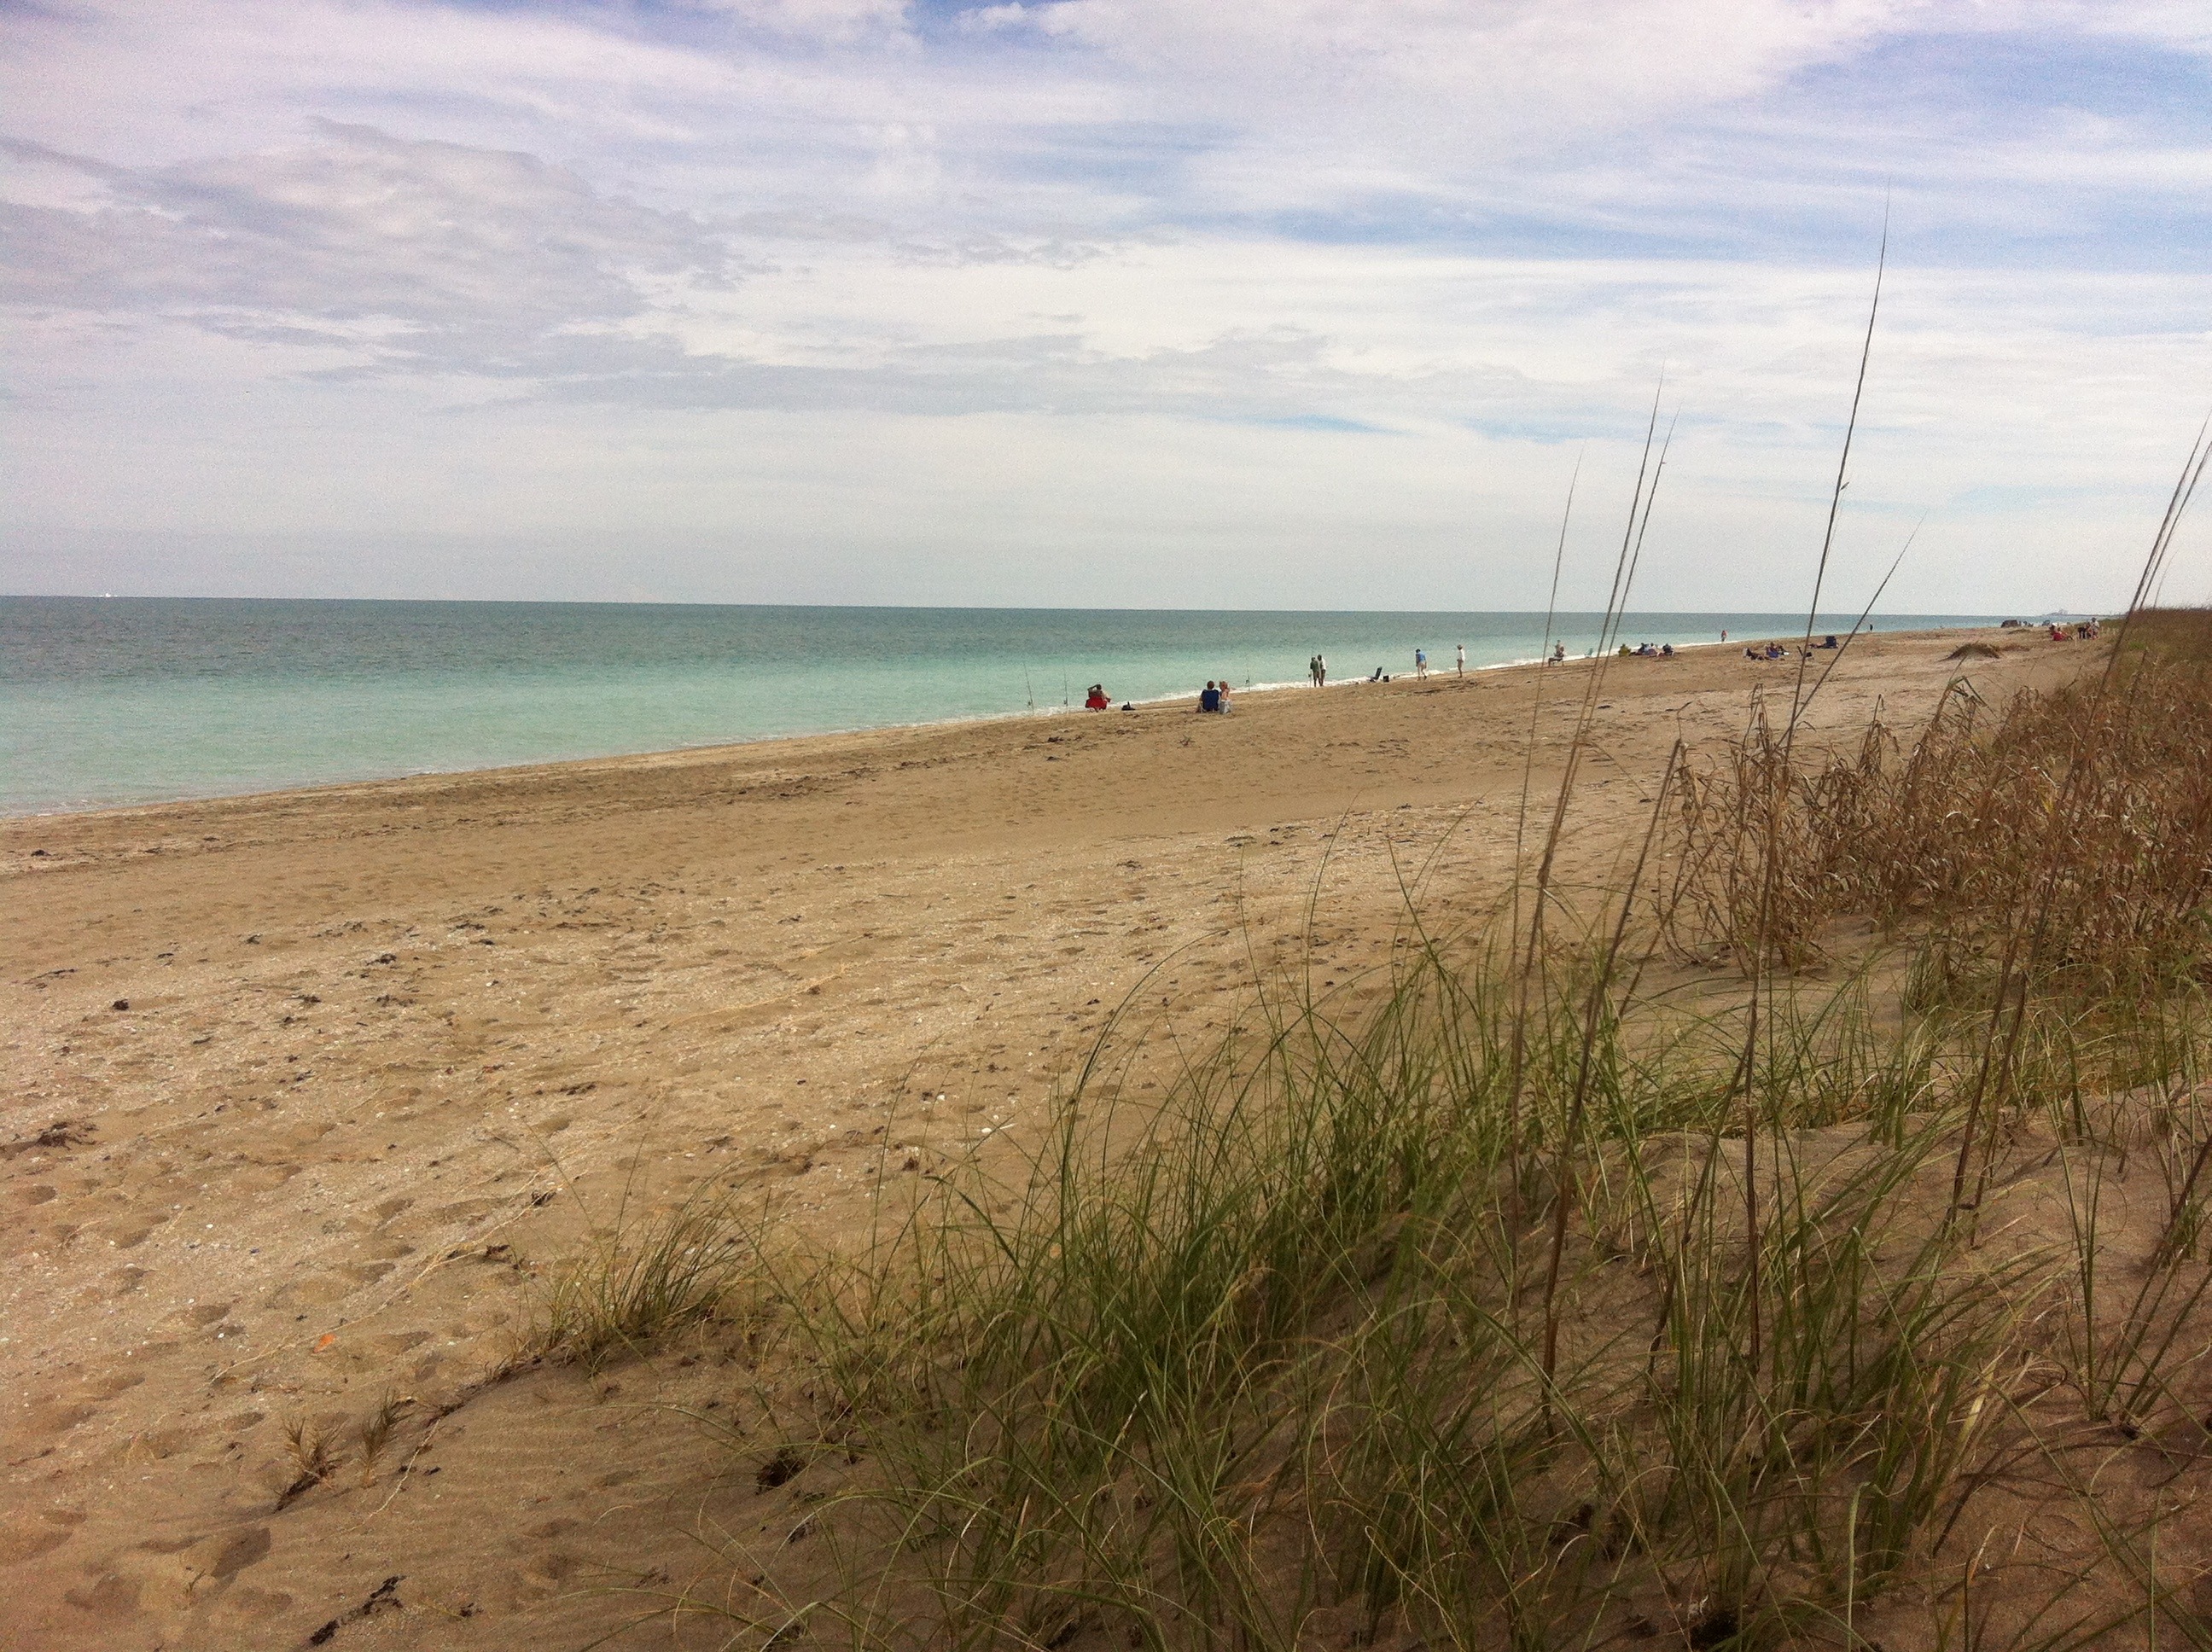
beach, sea, coast, nature, sand, ocean, horizon, sky, shore, wave, wind, shoreline, cliff, bay, terrain, material, body of water, clouds, habitat, florida, cape